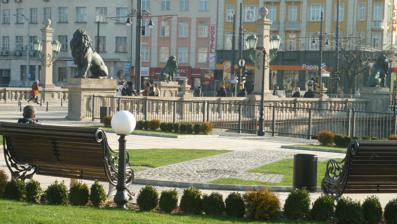
Building: Lions' Bridge, Sofia
Country: Bulgaria
Year built: 1891
Bridge in Sofia, Bulgaria Lions' Bridge Лъвов мост Coordinates 42°42′17.65″N 23°19′25.85″E / 42.7049028°N 23.3238472°E / 42.7049028; 23.3238472 Carries Pedestrian and trams Crosses Vladayska River Locale Sofia , Bulgaria Official name Лъвов мост Characteristics Design Stone arch bridge Total length 32 metres (105 ft) Width 18 metres (59 ft) History Designer Václav Prošek and Jozef Prošek Construction start 1889 Construction end 1891 Opened 1891 Location Lions' Bridge ( Bulgarian : Лъвов мост ; Lavov most ) is a bridge over the Vladaya River in the centre of Sofia , the capital of Bulgaria , built 1889–1891 by Czech architect Václav Prošek, his brother Jozef and his cousins Bohdan and Jiří. It gives the name to the important and busy junction of Marie Louise Boulevard and Slivnitsa Boulevard , at which it is located, connecting the Central Railway Station with the city centre and marking its northern border. Overview The bridge was built from stone at the place of an older bridge called Sharen Most (Шарен мост, "Motley Bridge") because it was decorated with red and yellow stripes. The name of Lions' Bridge comes from the four bronze sculptures of lions , its most recognizable feature. All metal elements of the bridge were produced by the Austrian company of Rudolph Philipp Waagner, and electric lights were installed in the early 1900s. The entire construction of the bridge cost 260,000 golden lev . The Prošek family also designed and built the similar but eagle -themed Eagles' Bridge marking the city centre's eastern border in 1891. One of the bronze lions is depicted on the reverse of the Bulgarian 20 lev banknote, issued in 1999 and 2007. Since 2012 the area around Lions' Bridge is served by the Lavov most station of the Sofia Metro M2 line. In 2014, a major reconstruction of the square was completed, converting the intersection into a two-level interchange. The automobile traffic was removed from the bridge, reserving it only for trams and pedestrians. Lions' Bridge Lion's Bridge and the surrounding area in 1910 References Wikimedia Commons has media related to Lions' Bridge, Sofia .